Goulburn

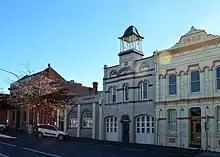
Historic buildings lining Montague Street, including the heritage listed Old Fire Station

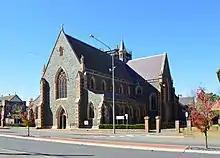
St Peter and Paul's Old Cathedral

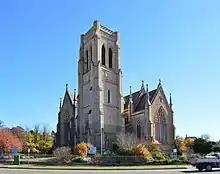
St Saviour's Anglican Cathedral

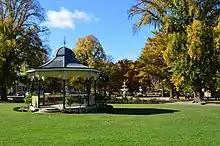
Belmore Park

Goulburn is located a small distance east of the peak ridge of the Great Dividing Range and is above sea level. It is intersected by the Wollondilly River and the Mulwaree River, and the confluence of these two rivers is also located here. The Wollondilly then flows north-east, into Lake Burragorang (Warragamba Dam) and eventually into the Tasman Sea via the Hawkesbury River. The city is located within the Southern Tablelands Temperate Grassland.